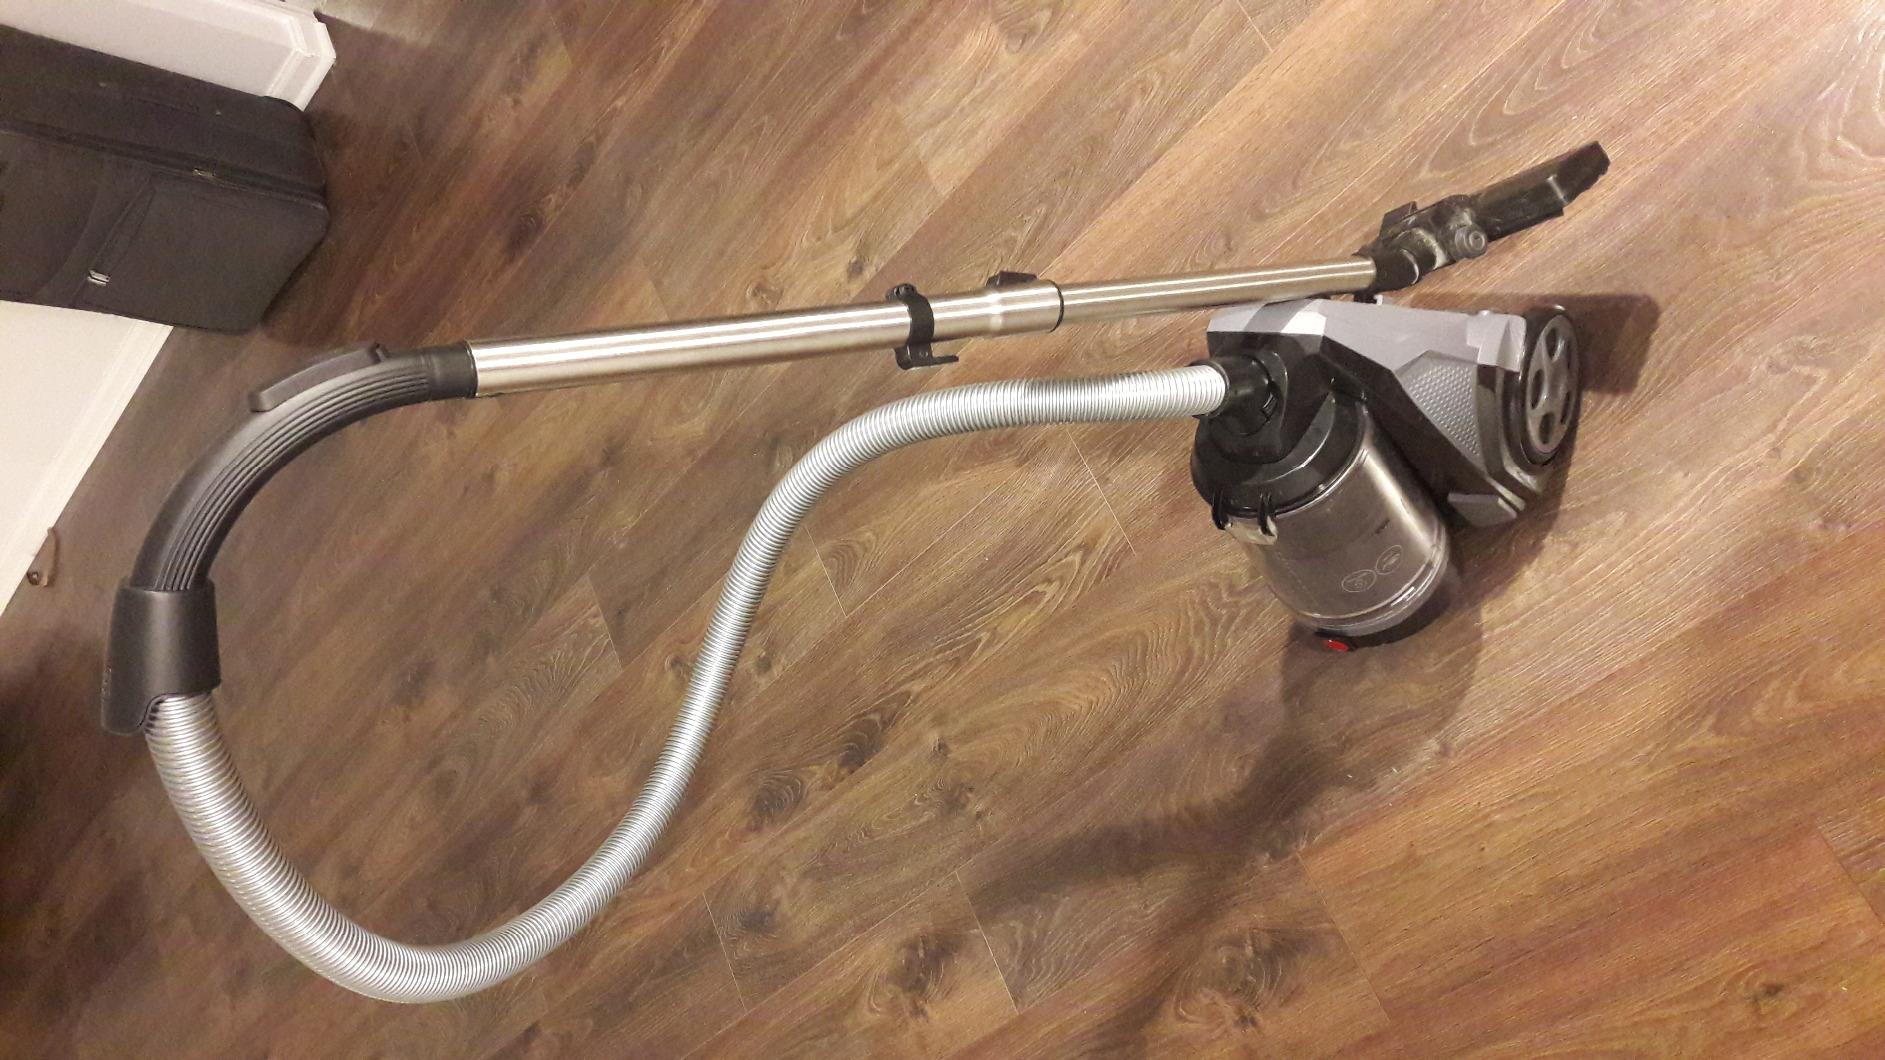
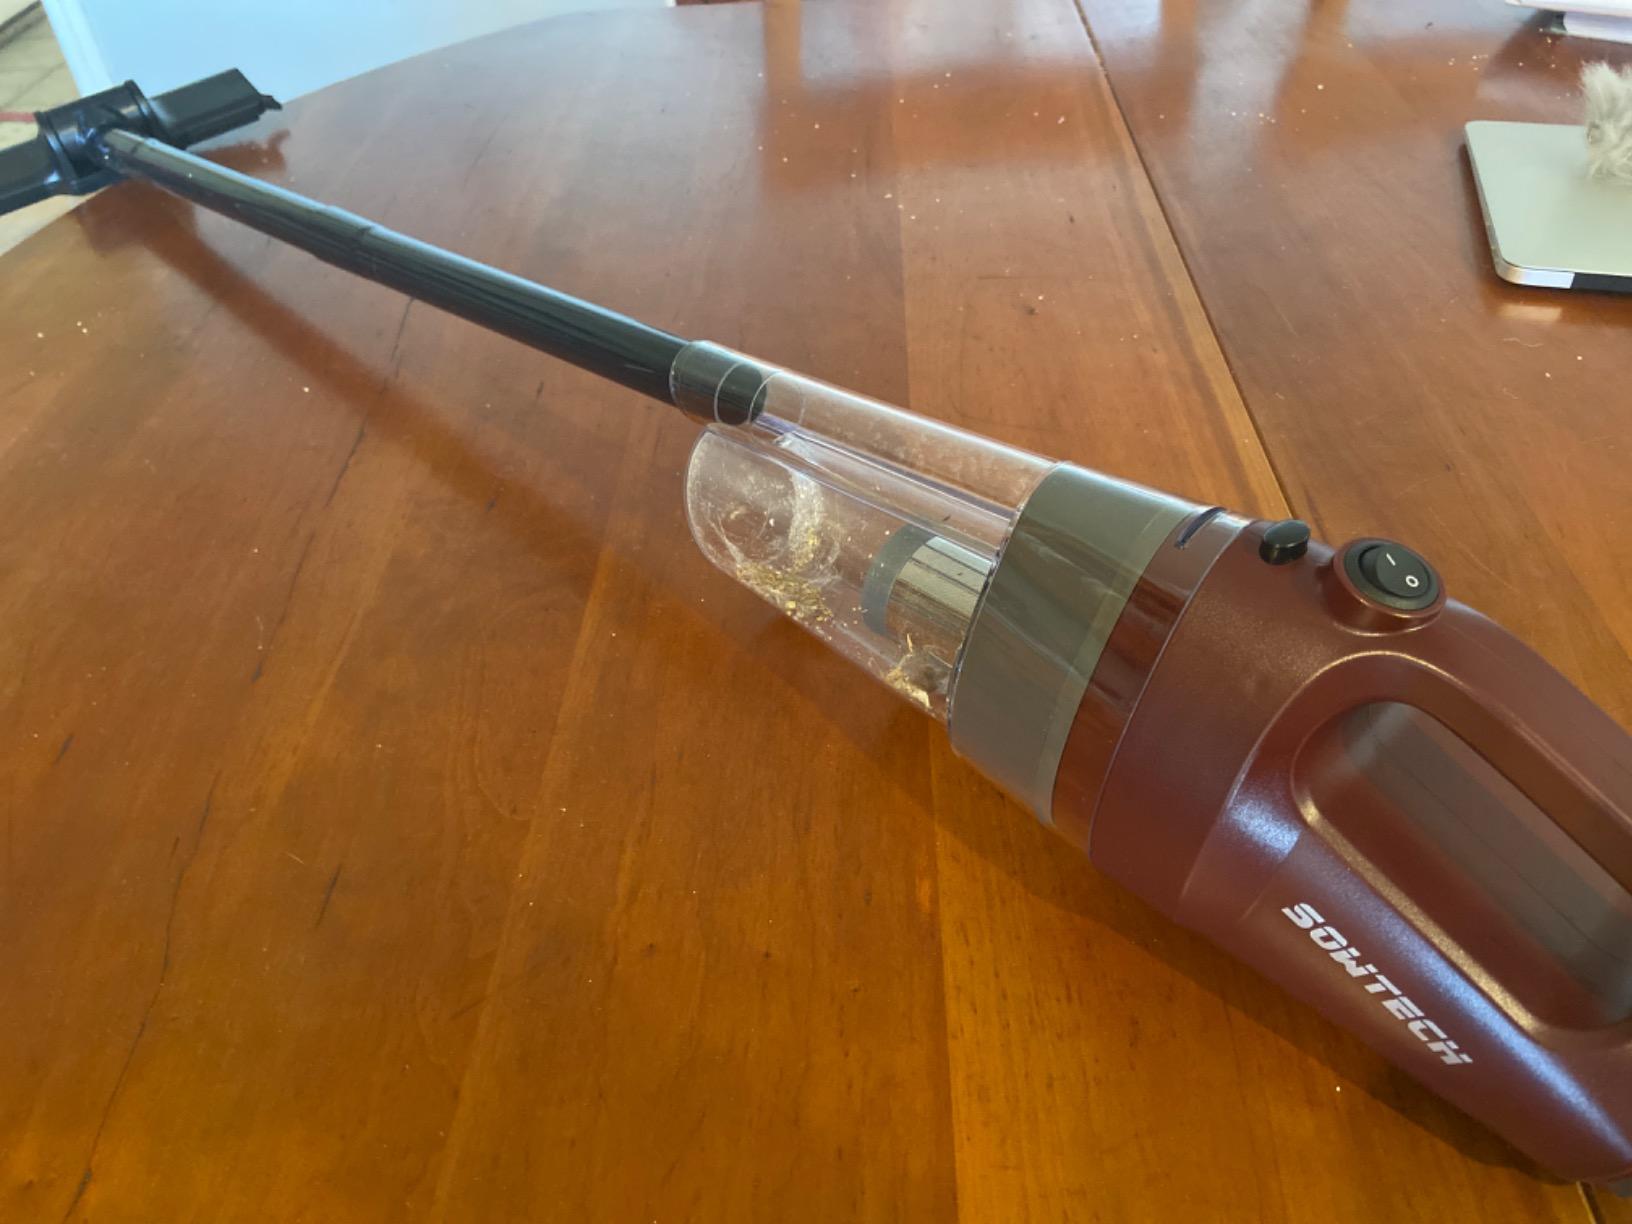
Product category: items_vacuum
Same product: no